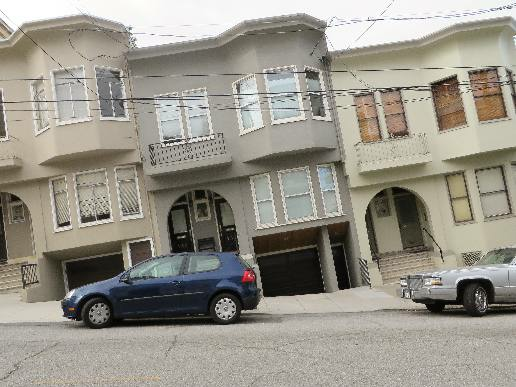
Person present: No